Foulenay

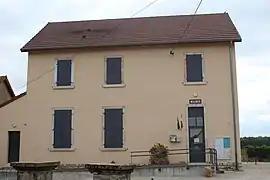
The town hall in Foulenay

Foulenay is a commune in the Jura department and Bourgogne-Franche-Comté region of eastern France.